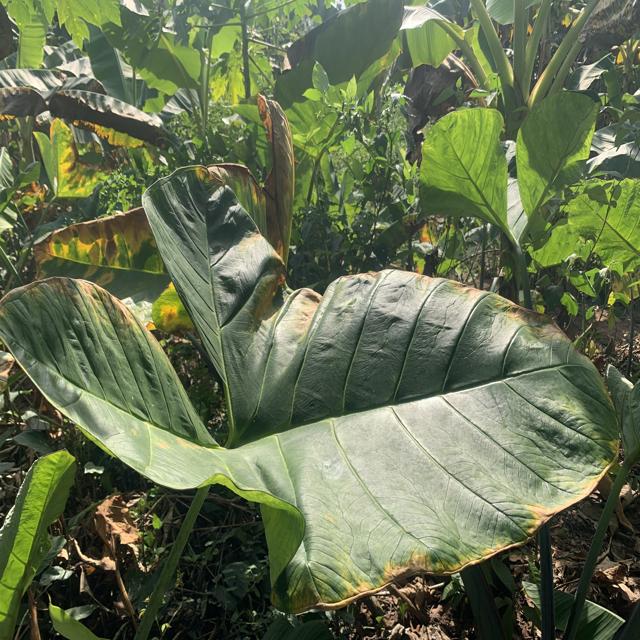
Label: Healthy